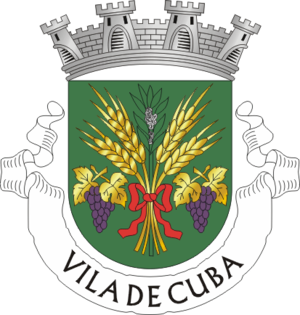
Cuba est une ville et municipalité du Portugal avec une surface de 171 km² et 4 797 habitants. C'est la ville natale du poète populaire Manuel D. Castro.
Voici une liste des municipalités du Portugal.